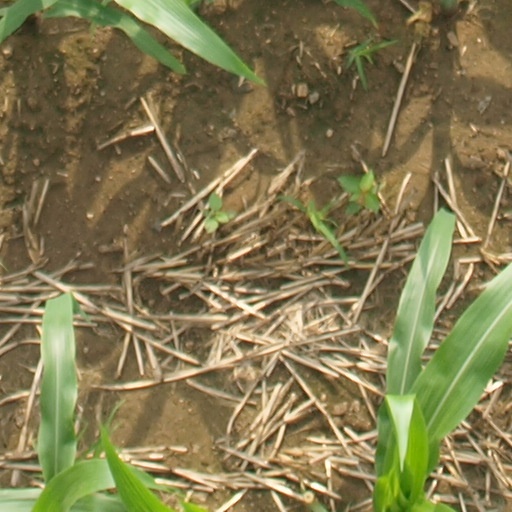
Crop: maize; corn